Samuel Holt (weaver)

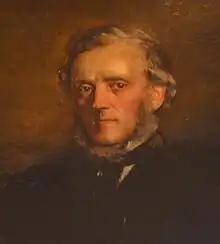
Samuel Holt c.1850

Samuel Holt (7 February 1811 – 16 September 1887) was a British weaver, inventor and industrialist who emigrated to the United States in later life.